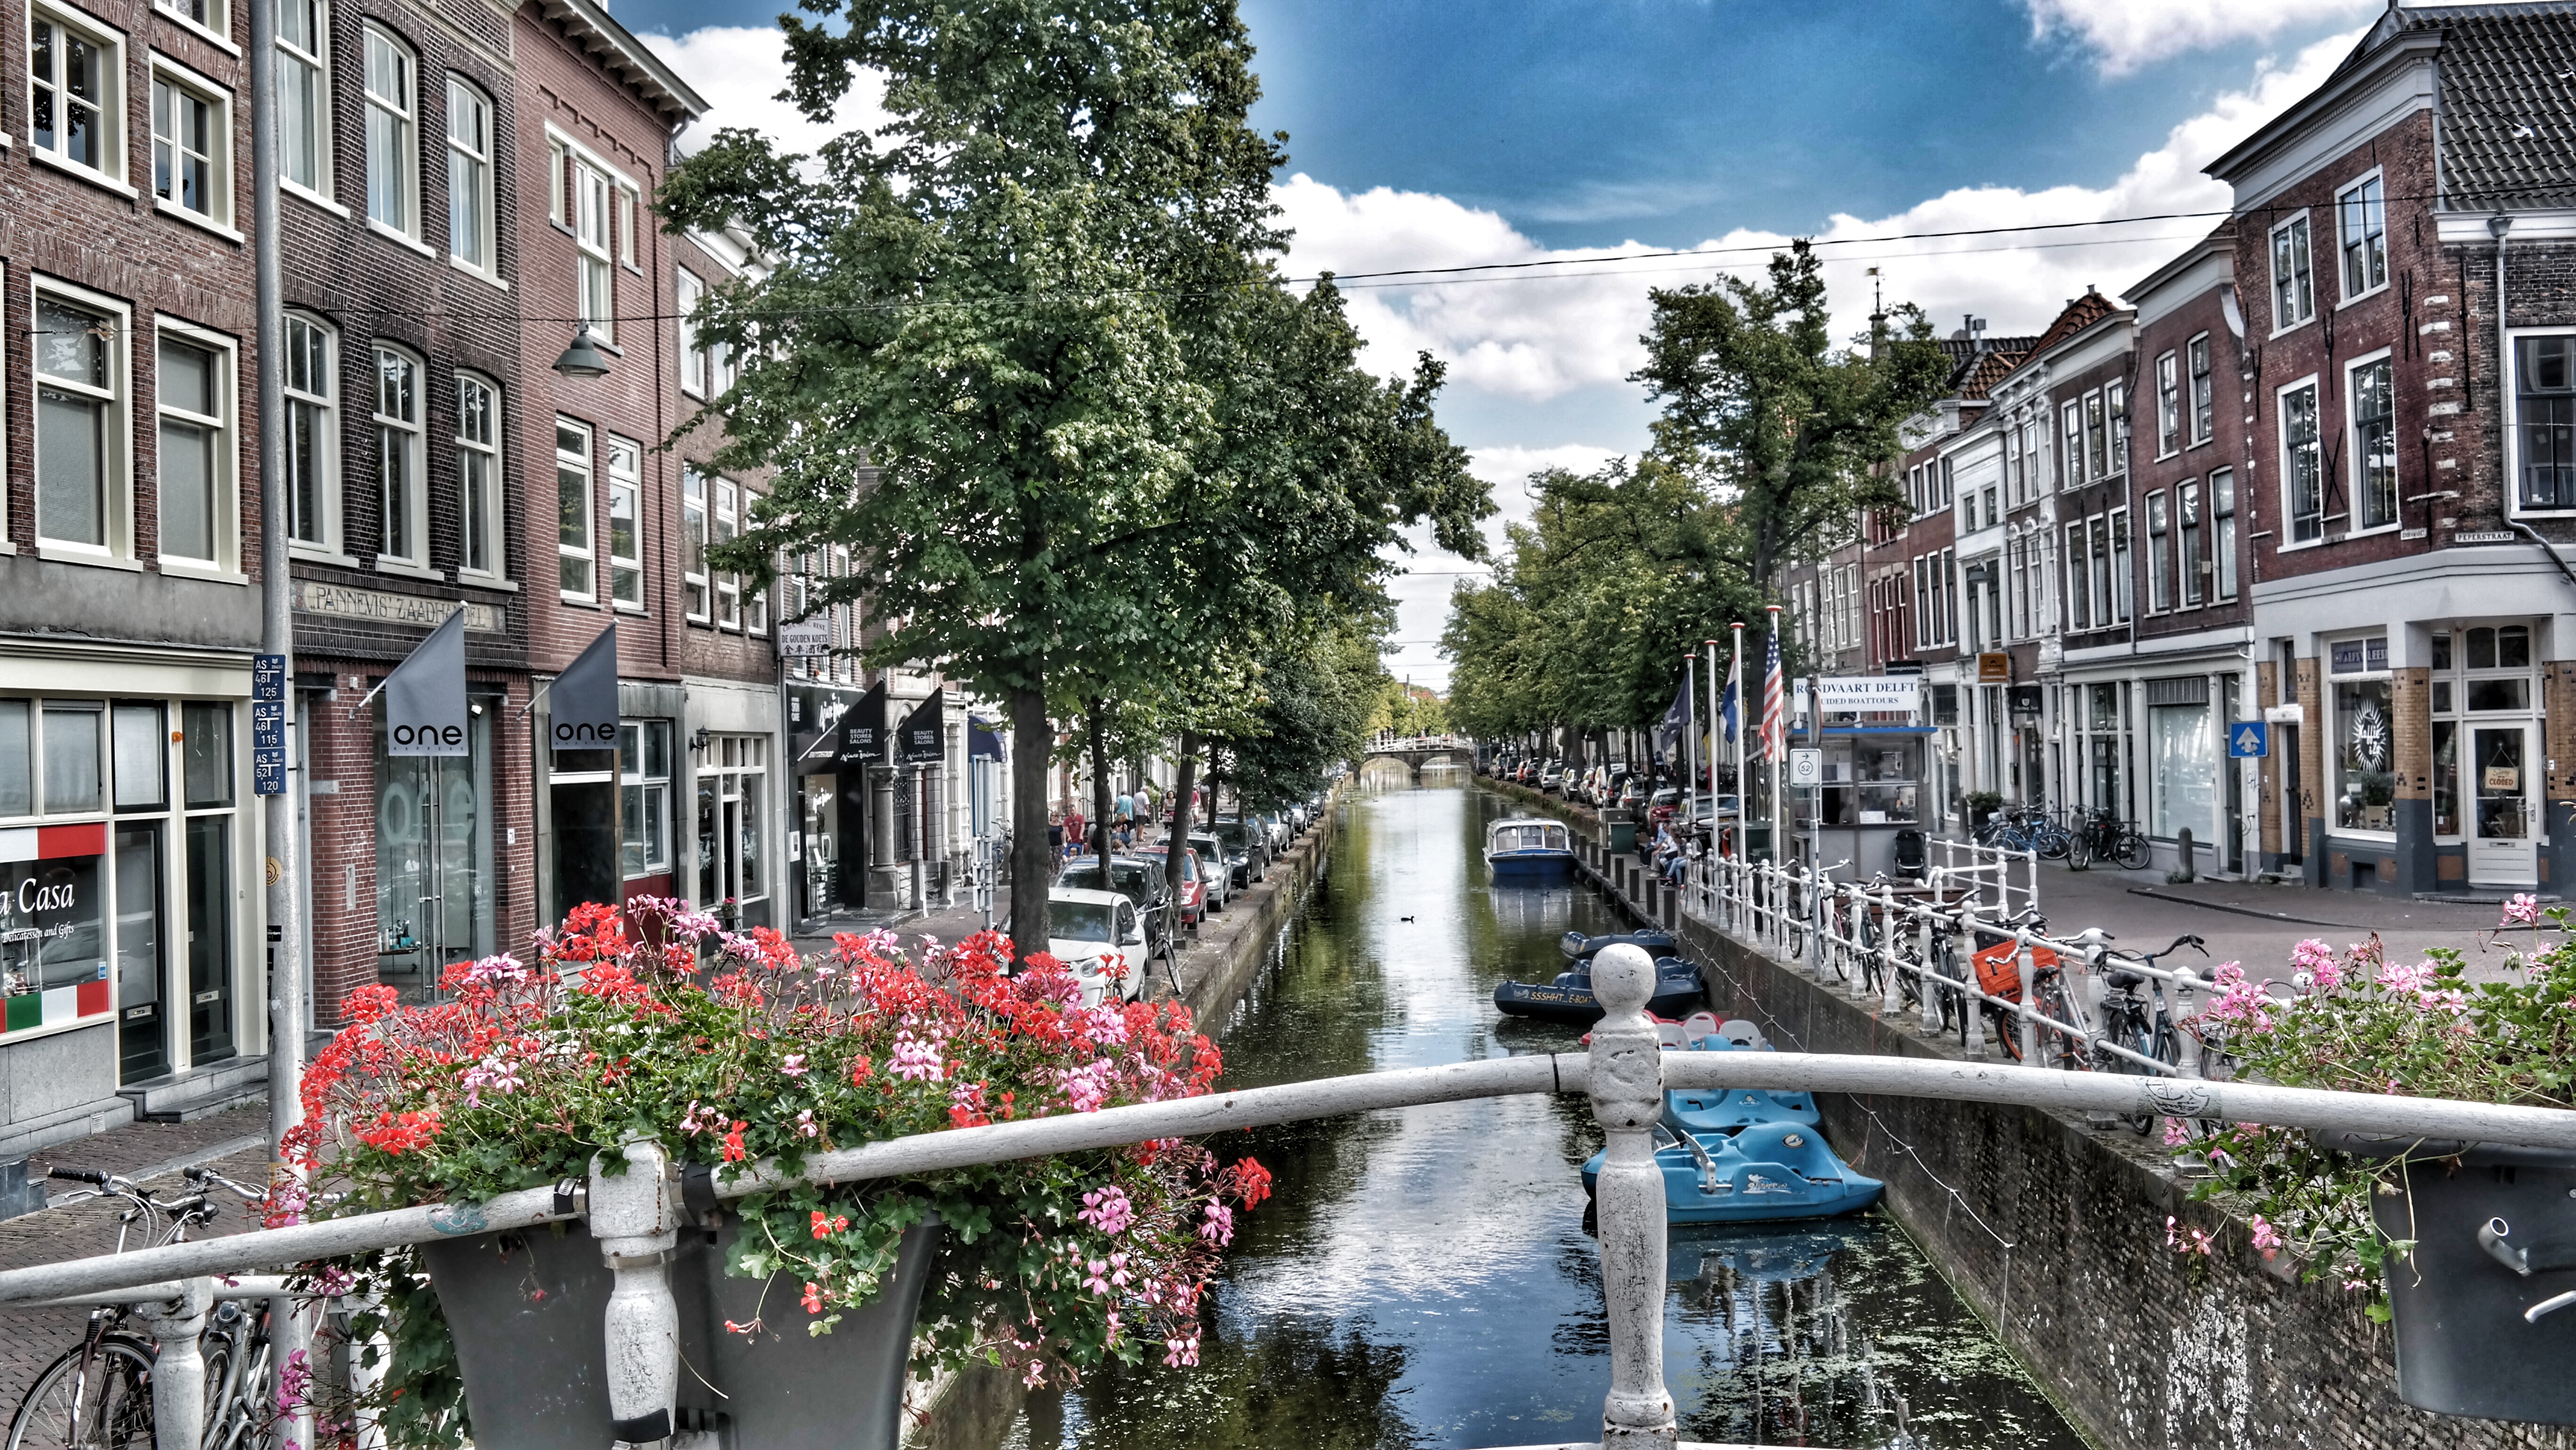
tree, water, architecture, road, bridge, street, house, flower, town, city, home, urban, canal, cityscape, downtown, travel, suburb, sight, exterior, tourism, waterway, trees, outdoors, family, buildings, daylight, neighbourhood, urban area, residential area, human settlement